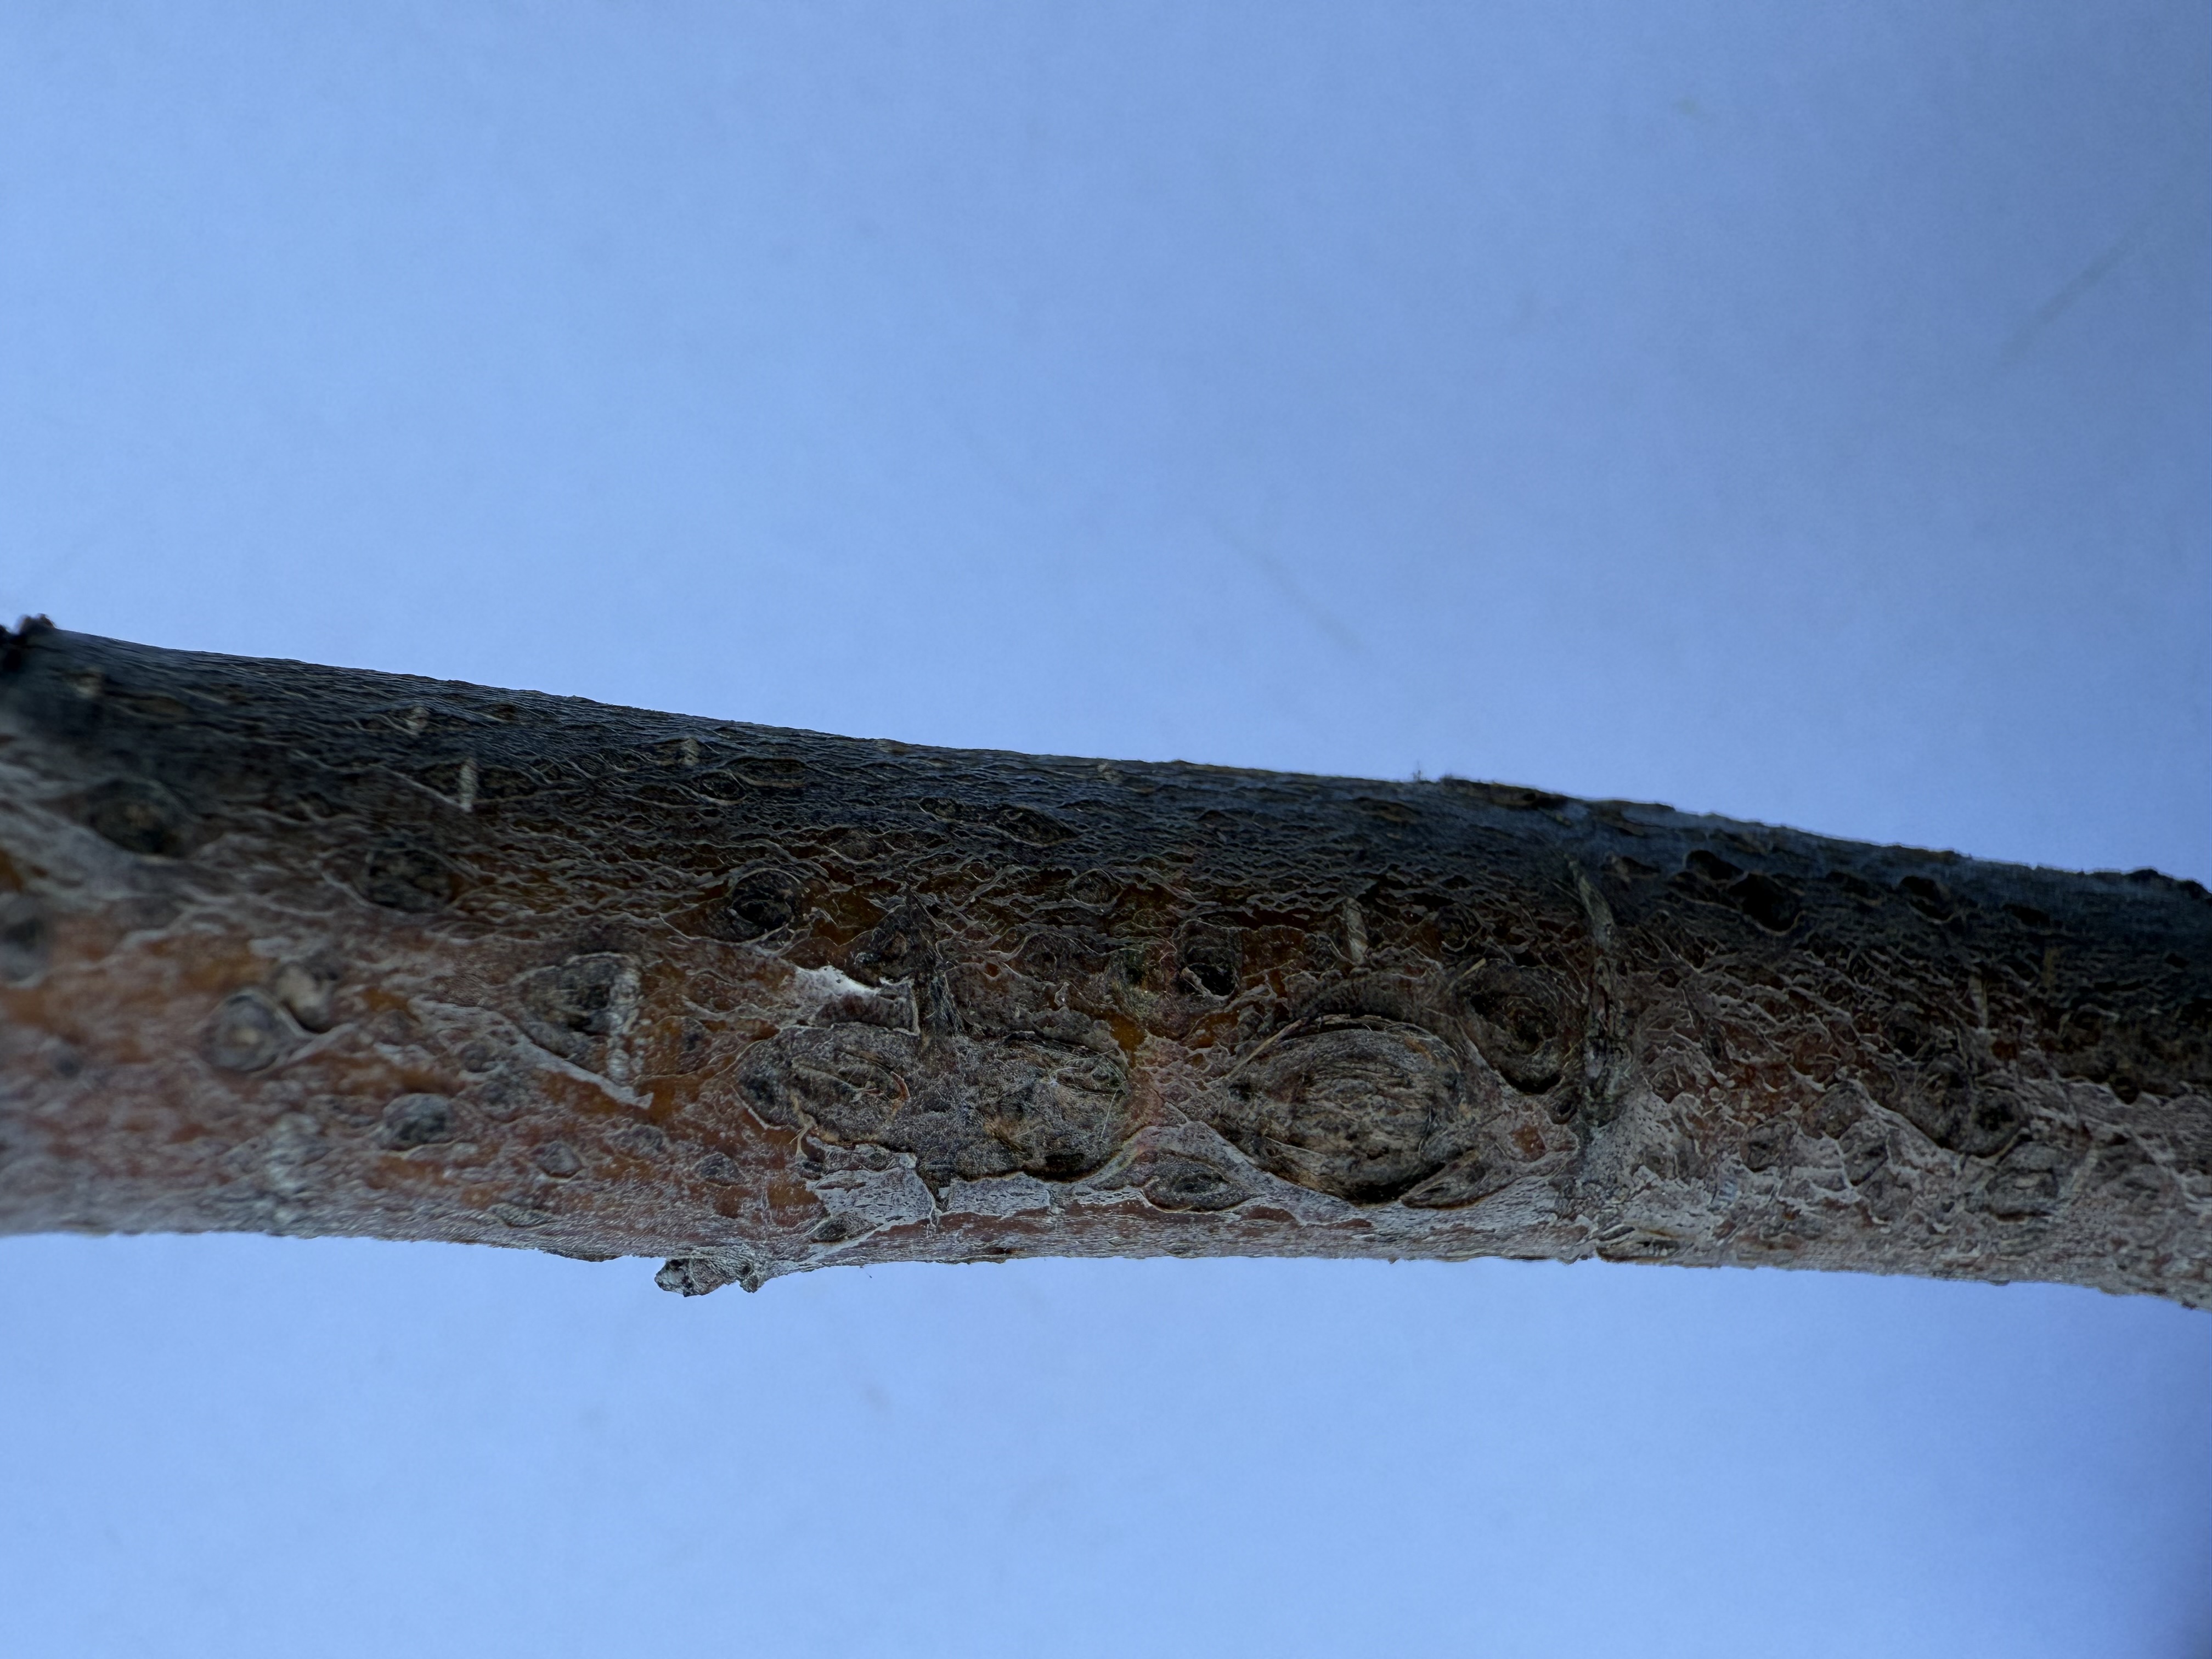
Variety: Granny Smith Apple